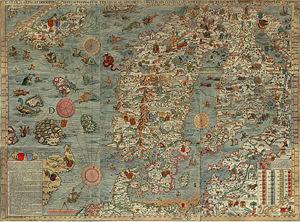
La Carta Marina (Carte marine), une grande carte de la Scandinavie. La legende de la carte precise
La Scandie a été un nom utilisé par les premiers géographes grecs et romains pour désigner plusieurs îles inconnues de l'Europe du Nord.
La Carta Marina est une carte géographique du XVIᵉ siècle représentant les mers, les côtes et l'intérieur des terres des pays encerclant la mer Baltique. Sont également représentés : le Nord de l'Écosse, les Shetland, la légendaire île de Thulé, les îles Féroé et l'Islande. Ses dimensions sont : 1,70 m en longueur et 1,25 m en hauteur. Elle fut élaborée par le dernier archevêque de Suède sacré à Rome : Olaus Magnus, qui dut quitter son pays et vivre en exil après que la Suède fut devenue protestante. La carte est le résultat d'un long travail qui s'étala sur une période de 12 ans. La première copie fut imprimée à Venise en 1539.
Un troll est un être de la mythologie nordique, incarnant les forces naturelles ou la magie, caractérisé principalement par son opposition aux hommes et aux dieux. Ce troll est souvent assimilé aux Jötunns, les « Géants » de cette mythologie.
La carte marine est un type particulier de carte qui représente les éléments indispensables à la navigation maritime. En adéquation avec la signalisation maritime, elle permet de se situer et de se diriger.
27 septembre : Francisco de Ulloa découvre l'embouchure de la rivière Colorado qu'il appelle l'"Anse de San Andréas".